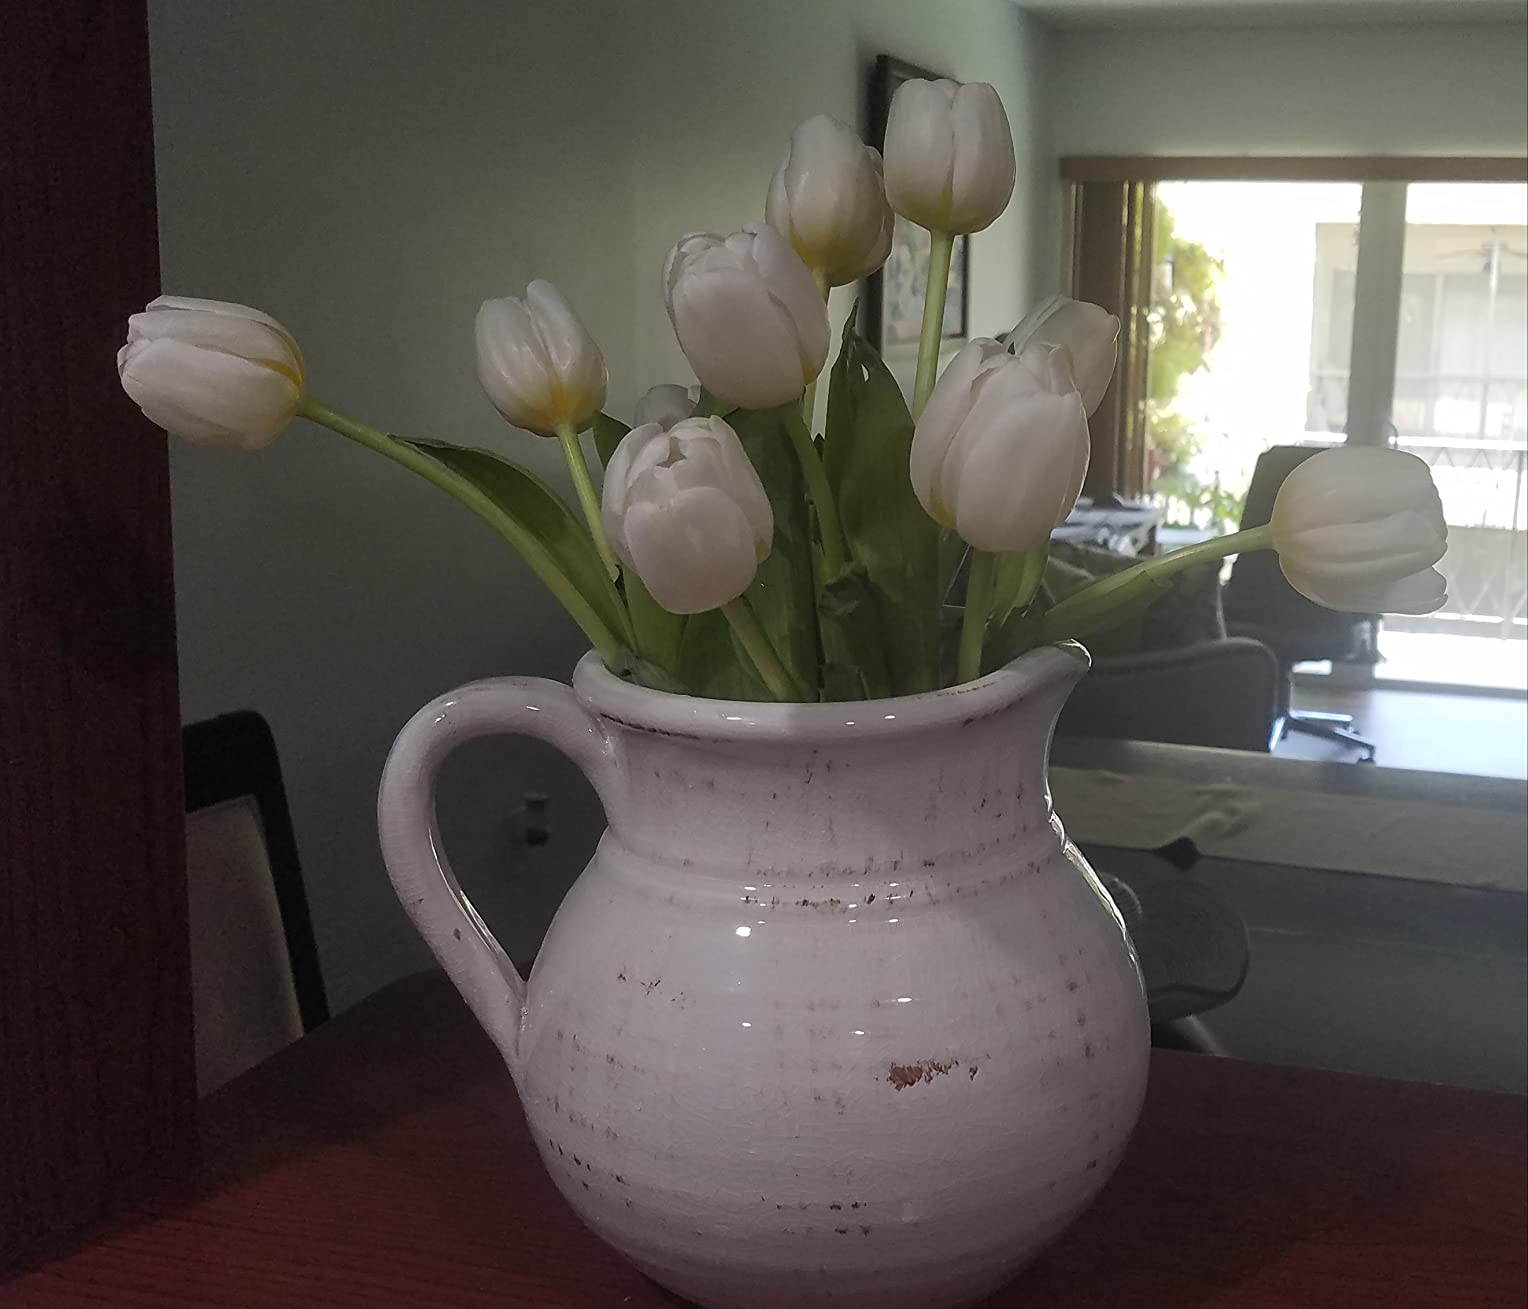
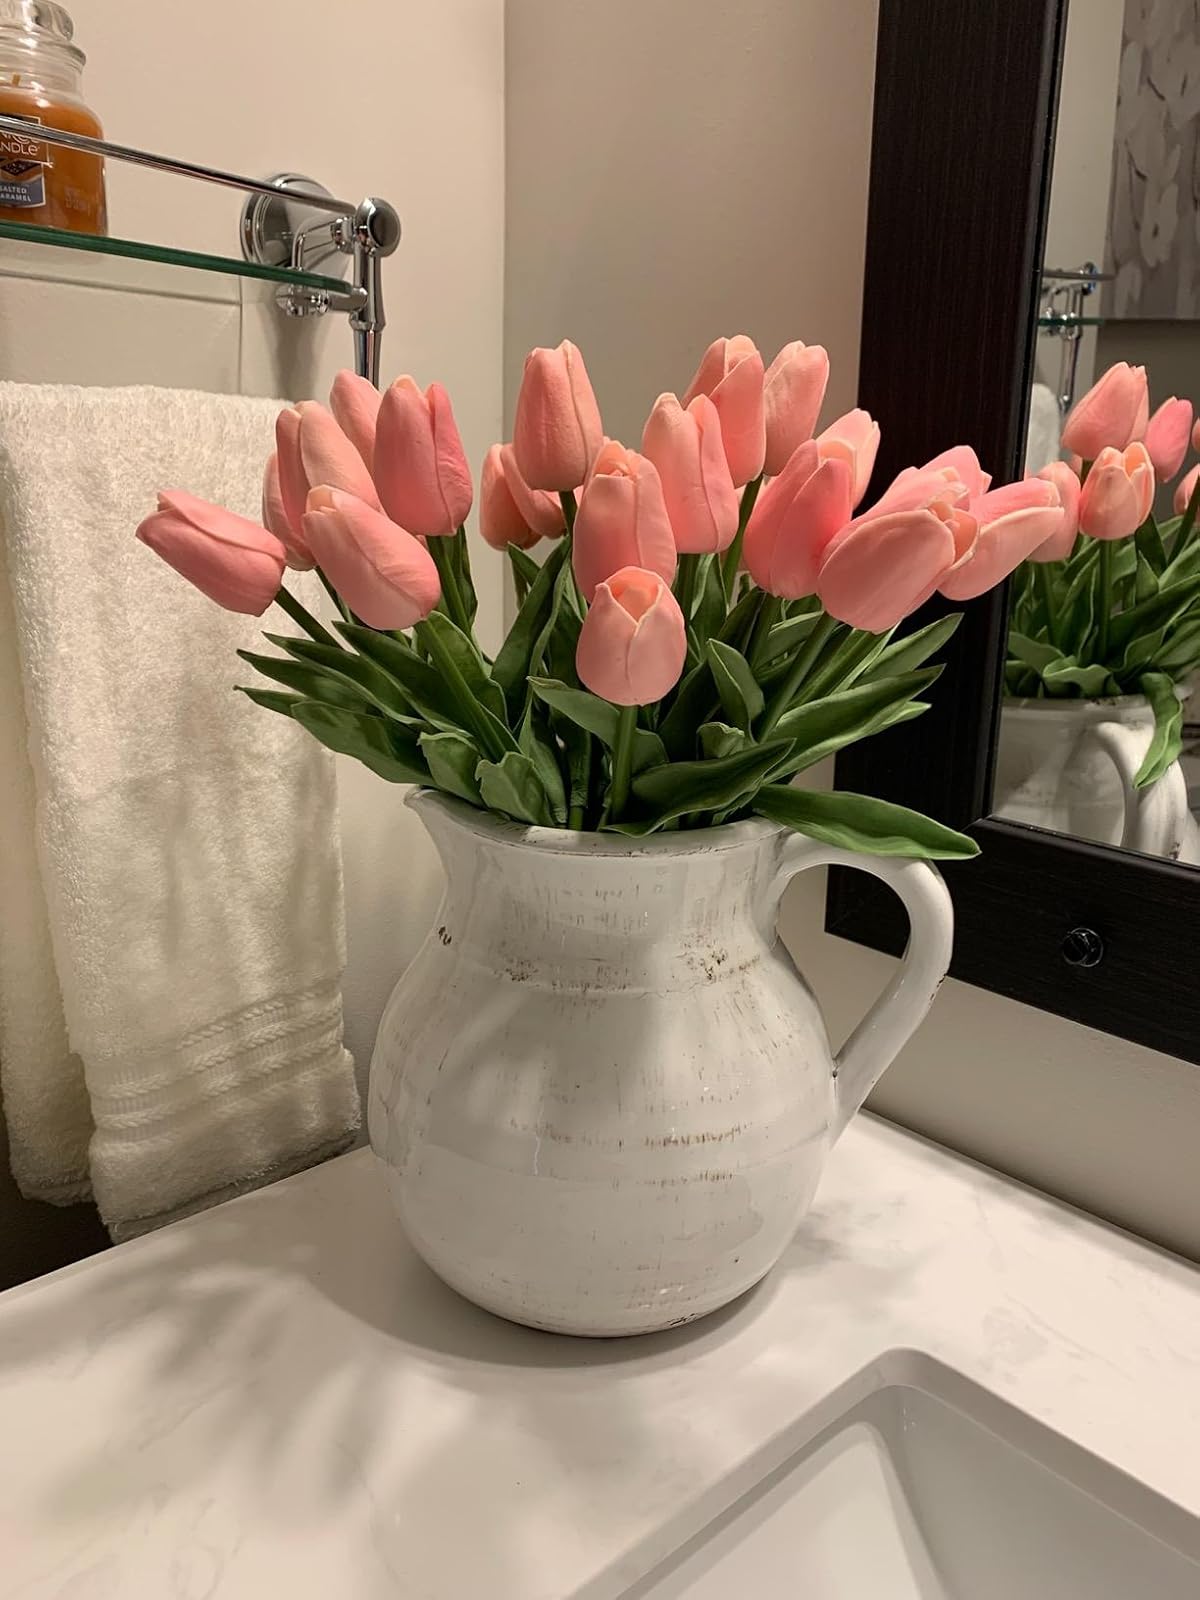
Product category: vase
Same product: yes